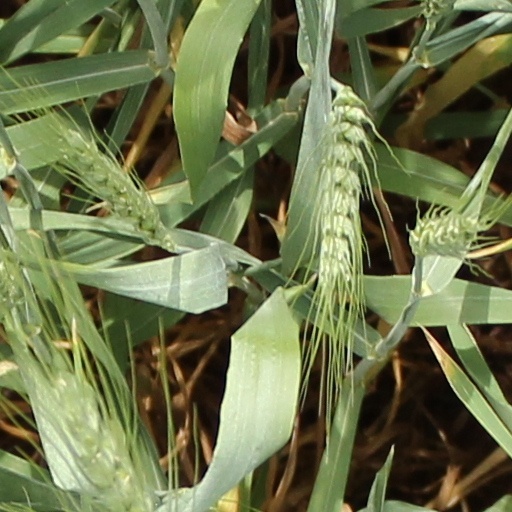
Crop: wheat